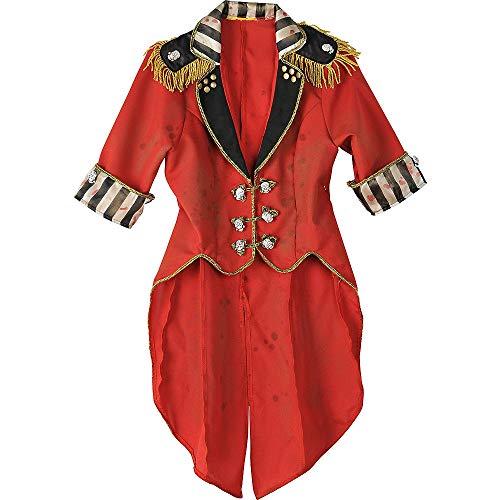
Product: AMSCAN Vintage Cropped Red Ringmaster Jacket Freak Show Halloween Costume Accessories for Women, One Size
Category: Clothing, Shoes & Jewelry | Costumes & Accessories | Women | Costumes & Cosplay Apparel | Costumes
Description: Great for Halloween parties, masquerades, costume parties, or themed events.
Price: $30.47
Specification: ProductDimensions:11.7x3.2x0.3inches|ItemWeight:12ounces|ShippingWeight:12ounces(Viewshippingratesandpolicies)|ASIN:B01MDPS4TM|Itemmodelnumber:845805|Manufacturerrecommendedage:0-10years